Tseghakronism

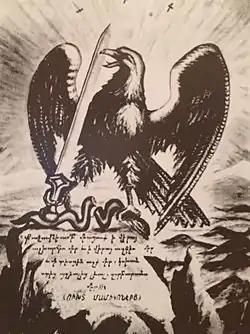
The Eagle of Taron as a symbol of Tseghakronism

Tseghakronism is a national, ethnic and political ideology toward a renewal of the spiritual, behavioral and cultural identity of the Armenian people. The aim of Tseghakronism is to unite the Armenian people on the territory of their historical homeland within a single Armenian state.